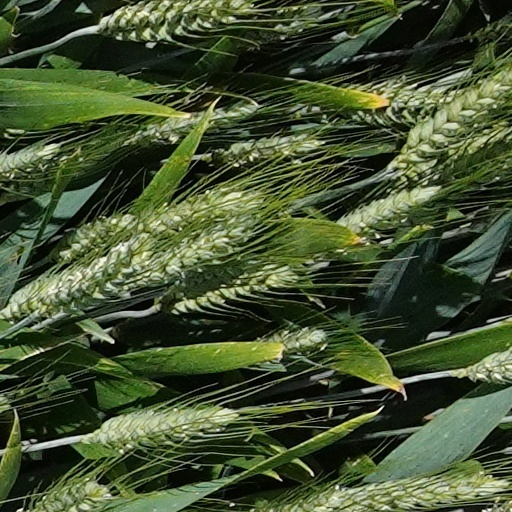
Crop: wheat